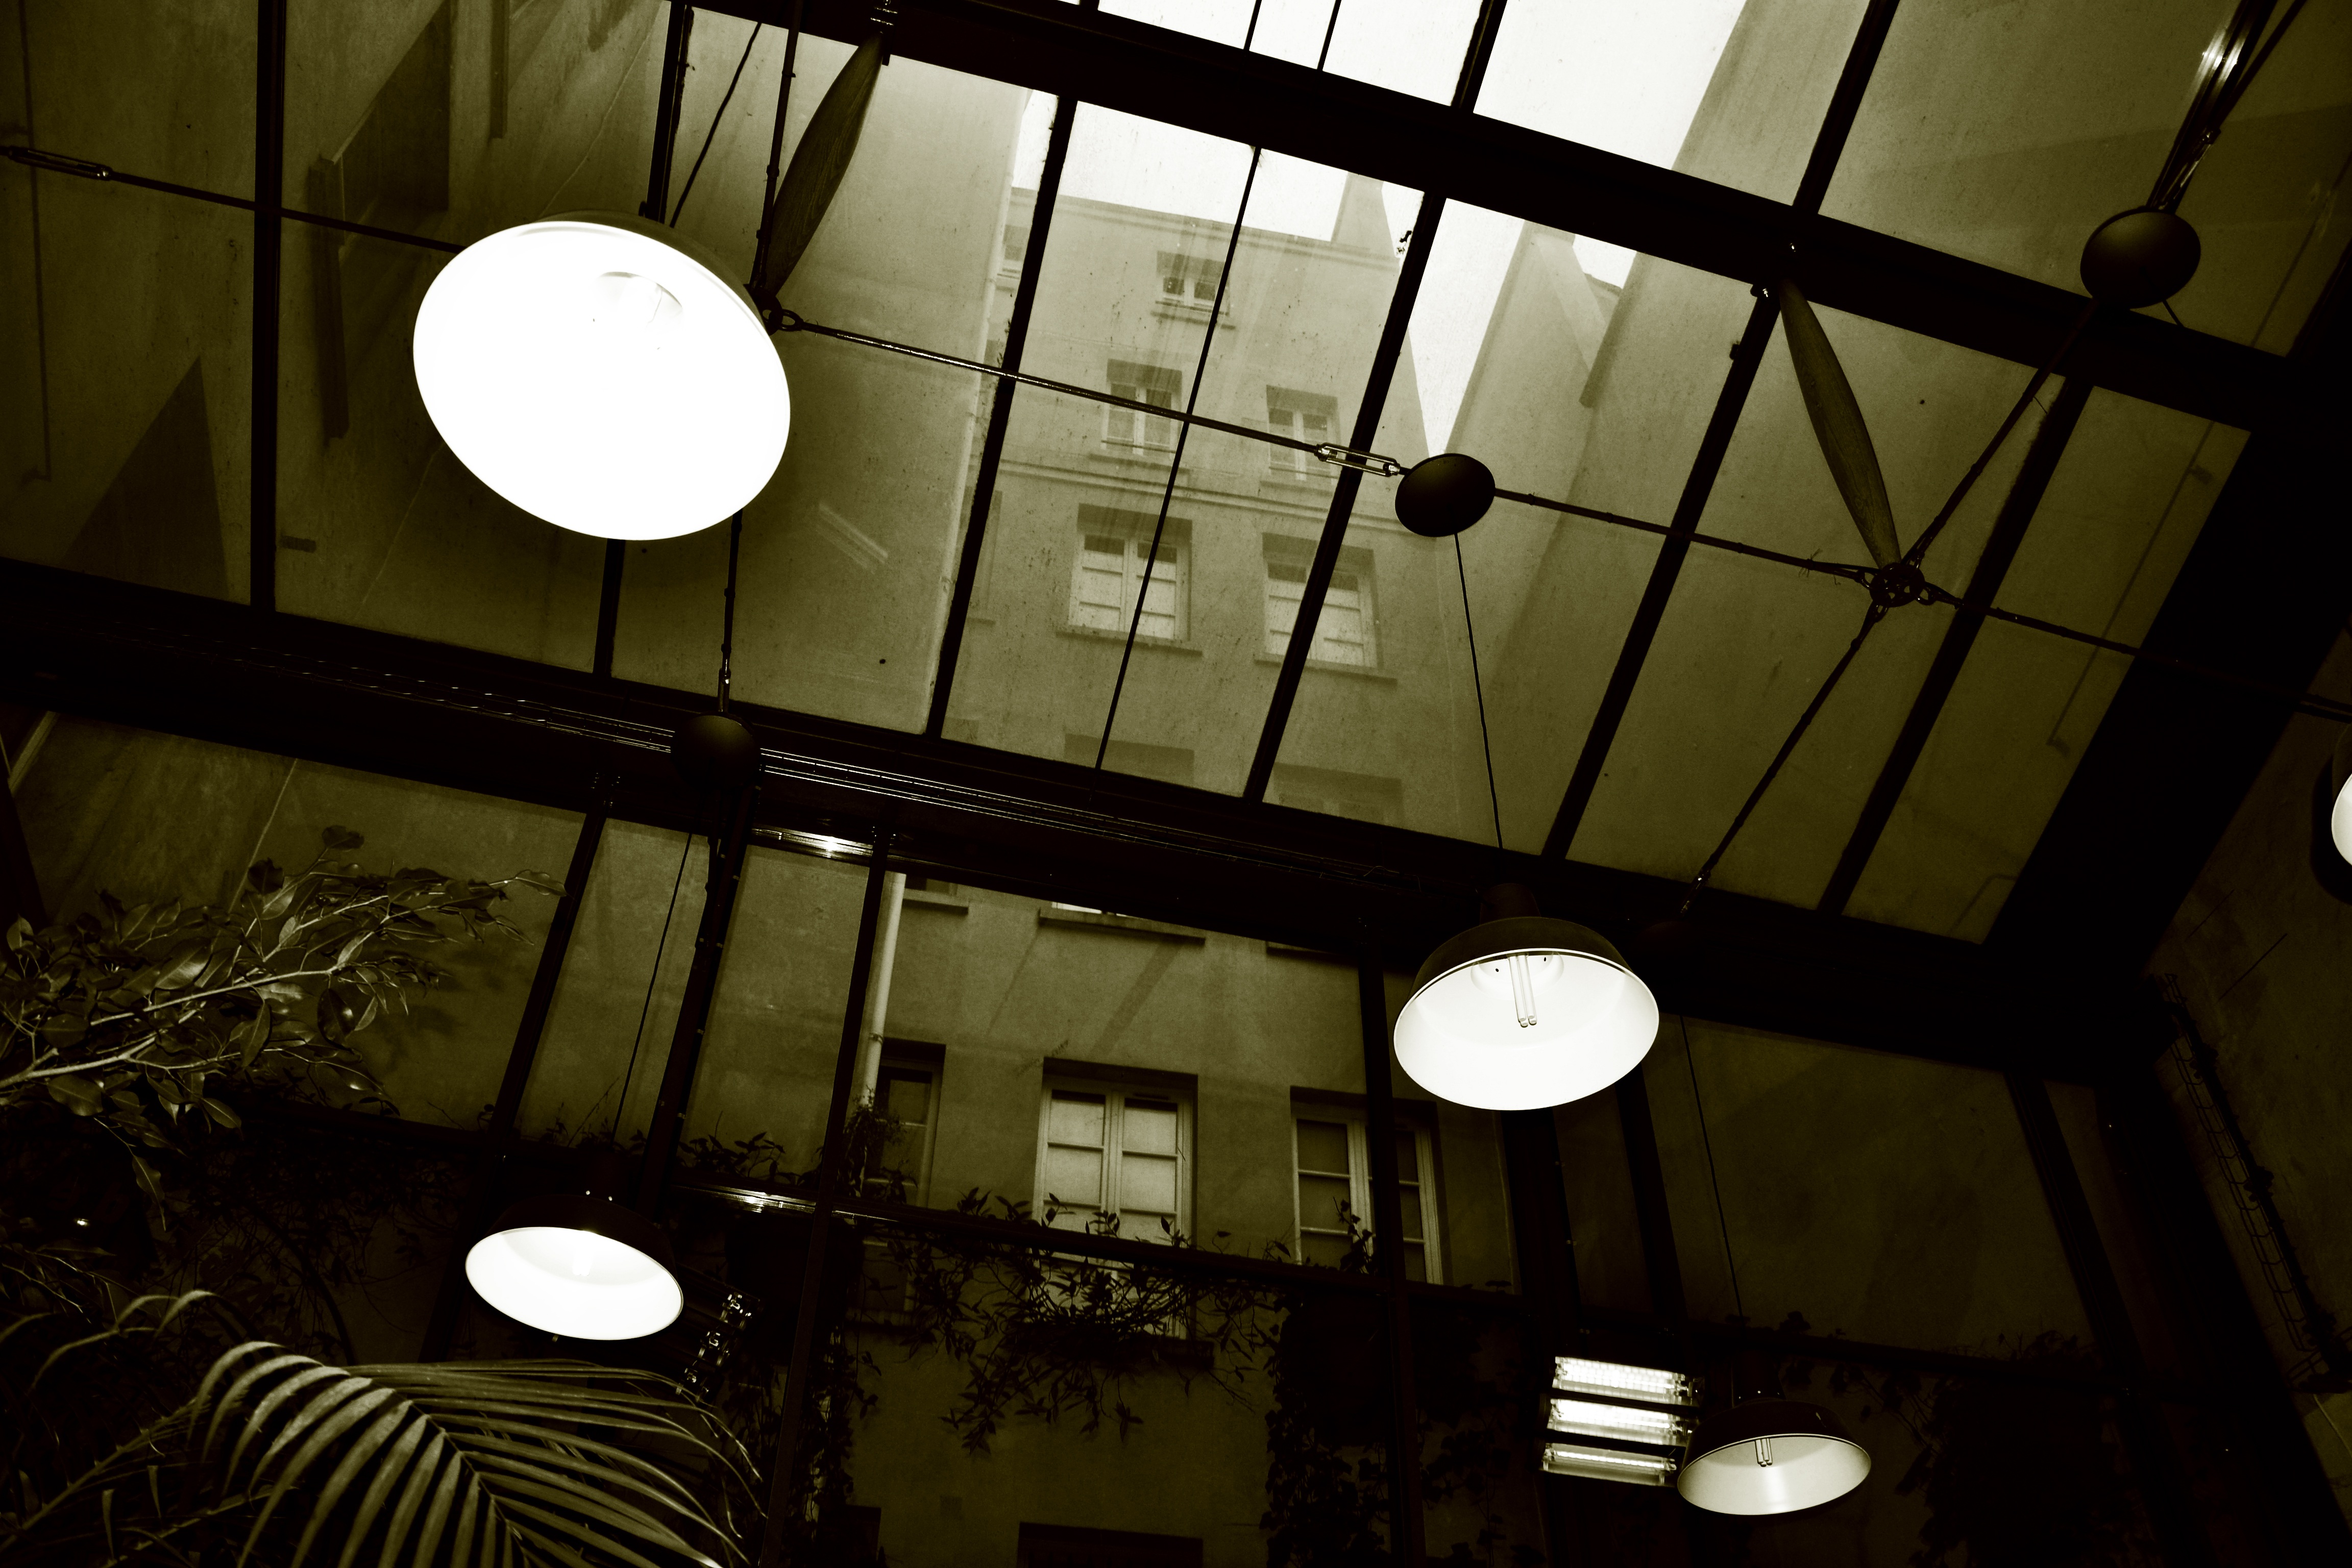
light, architecture, white, window, glass, building, ceiling, darkness, black, lighting, black white, interior design, design, buildings, symmetry, light fixture, shape, effect